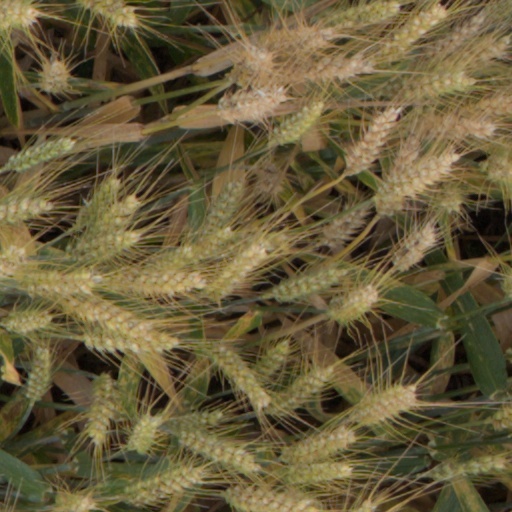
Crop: wheat